Rosa Ponselle

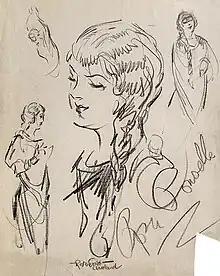
Drawing of Rosa Ponselle by Manuel Rosenberg for the "Cincinnati Post", 1924

Rosa Ponselle made her debut at the Metropolitan Opera on November 15, 1918, just a few days after World War I had ended, as Leonora in Verdi's "La forza del destino", opposite Caruso and Giuseppe De Luca. It was her first performance on any opera stage. She was quite intimidated for being in the presence of Caruso, and in spite of an almost paralyzing case of nervousness (which she suffered from throughout her operatic career), she scored a tremendous success, both with the public and with the critics. "New York Times" critic James Huneker wrote: "...what a promising debut! Added to her personal attractiveness, she possesses a voice of natural beauty that may prove a gold mine; it is vocal gold, anyhow, with its luscious lower and middle tones, dark, rich and ductile, brilliant in the upper register."